Answer in natural language. Estimate the real world distances between objects in the image. Which object is closer to black colour chair, Window or wooden dining table? Choose between the following options: Window or wooden dining table
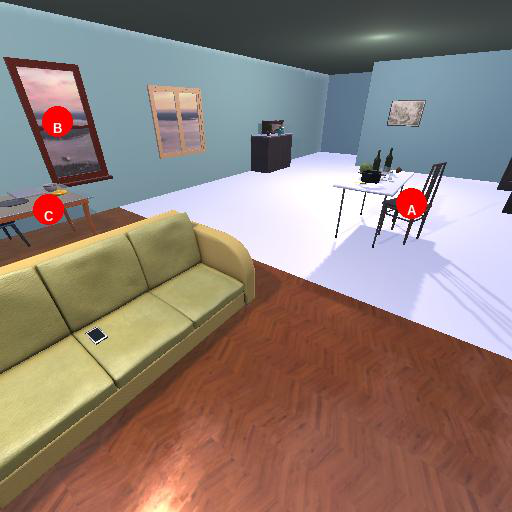
<answer>wooden dining table</answer>